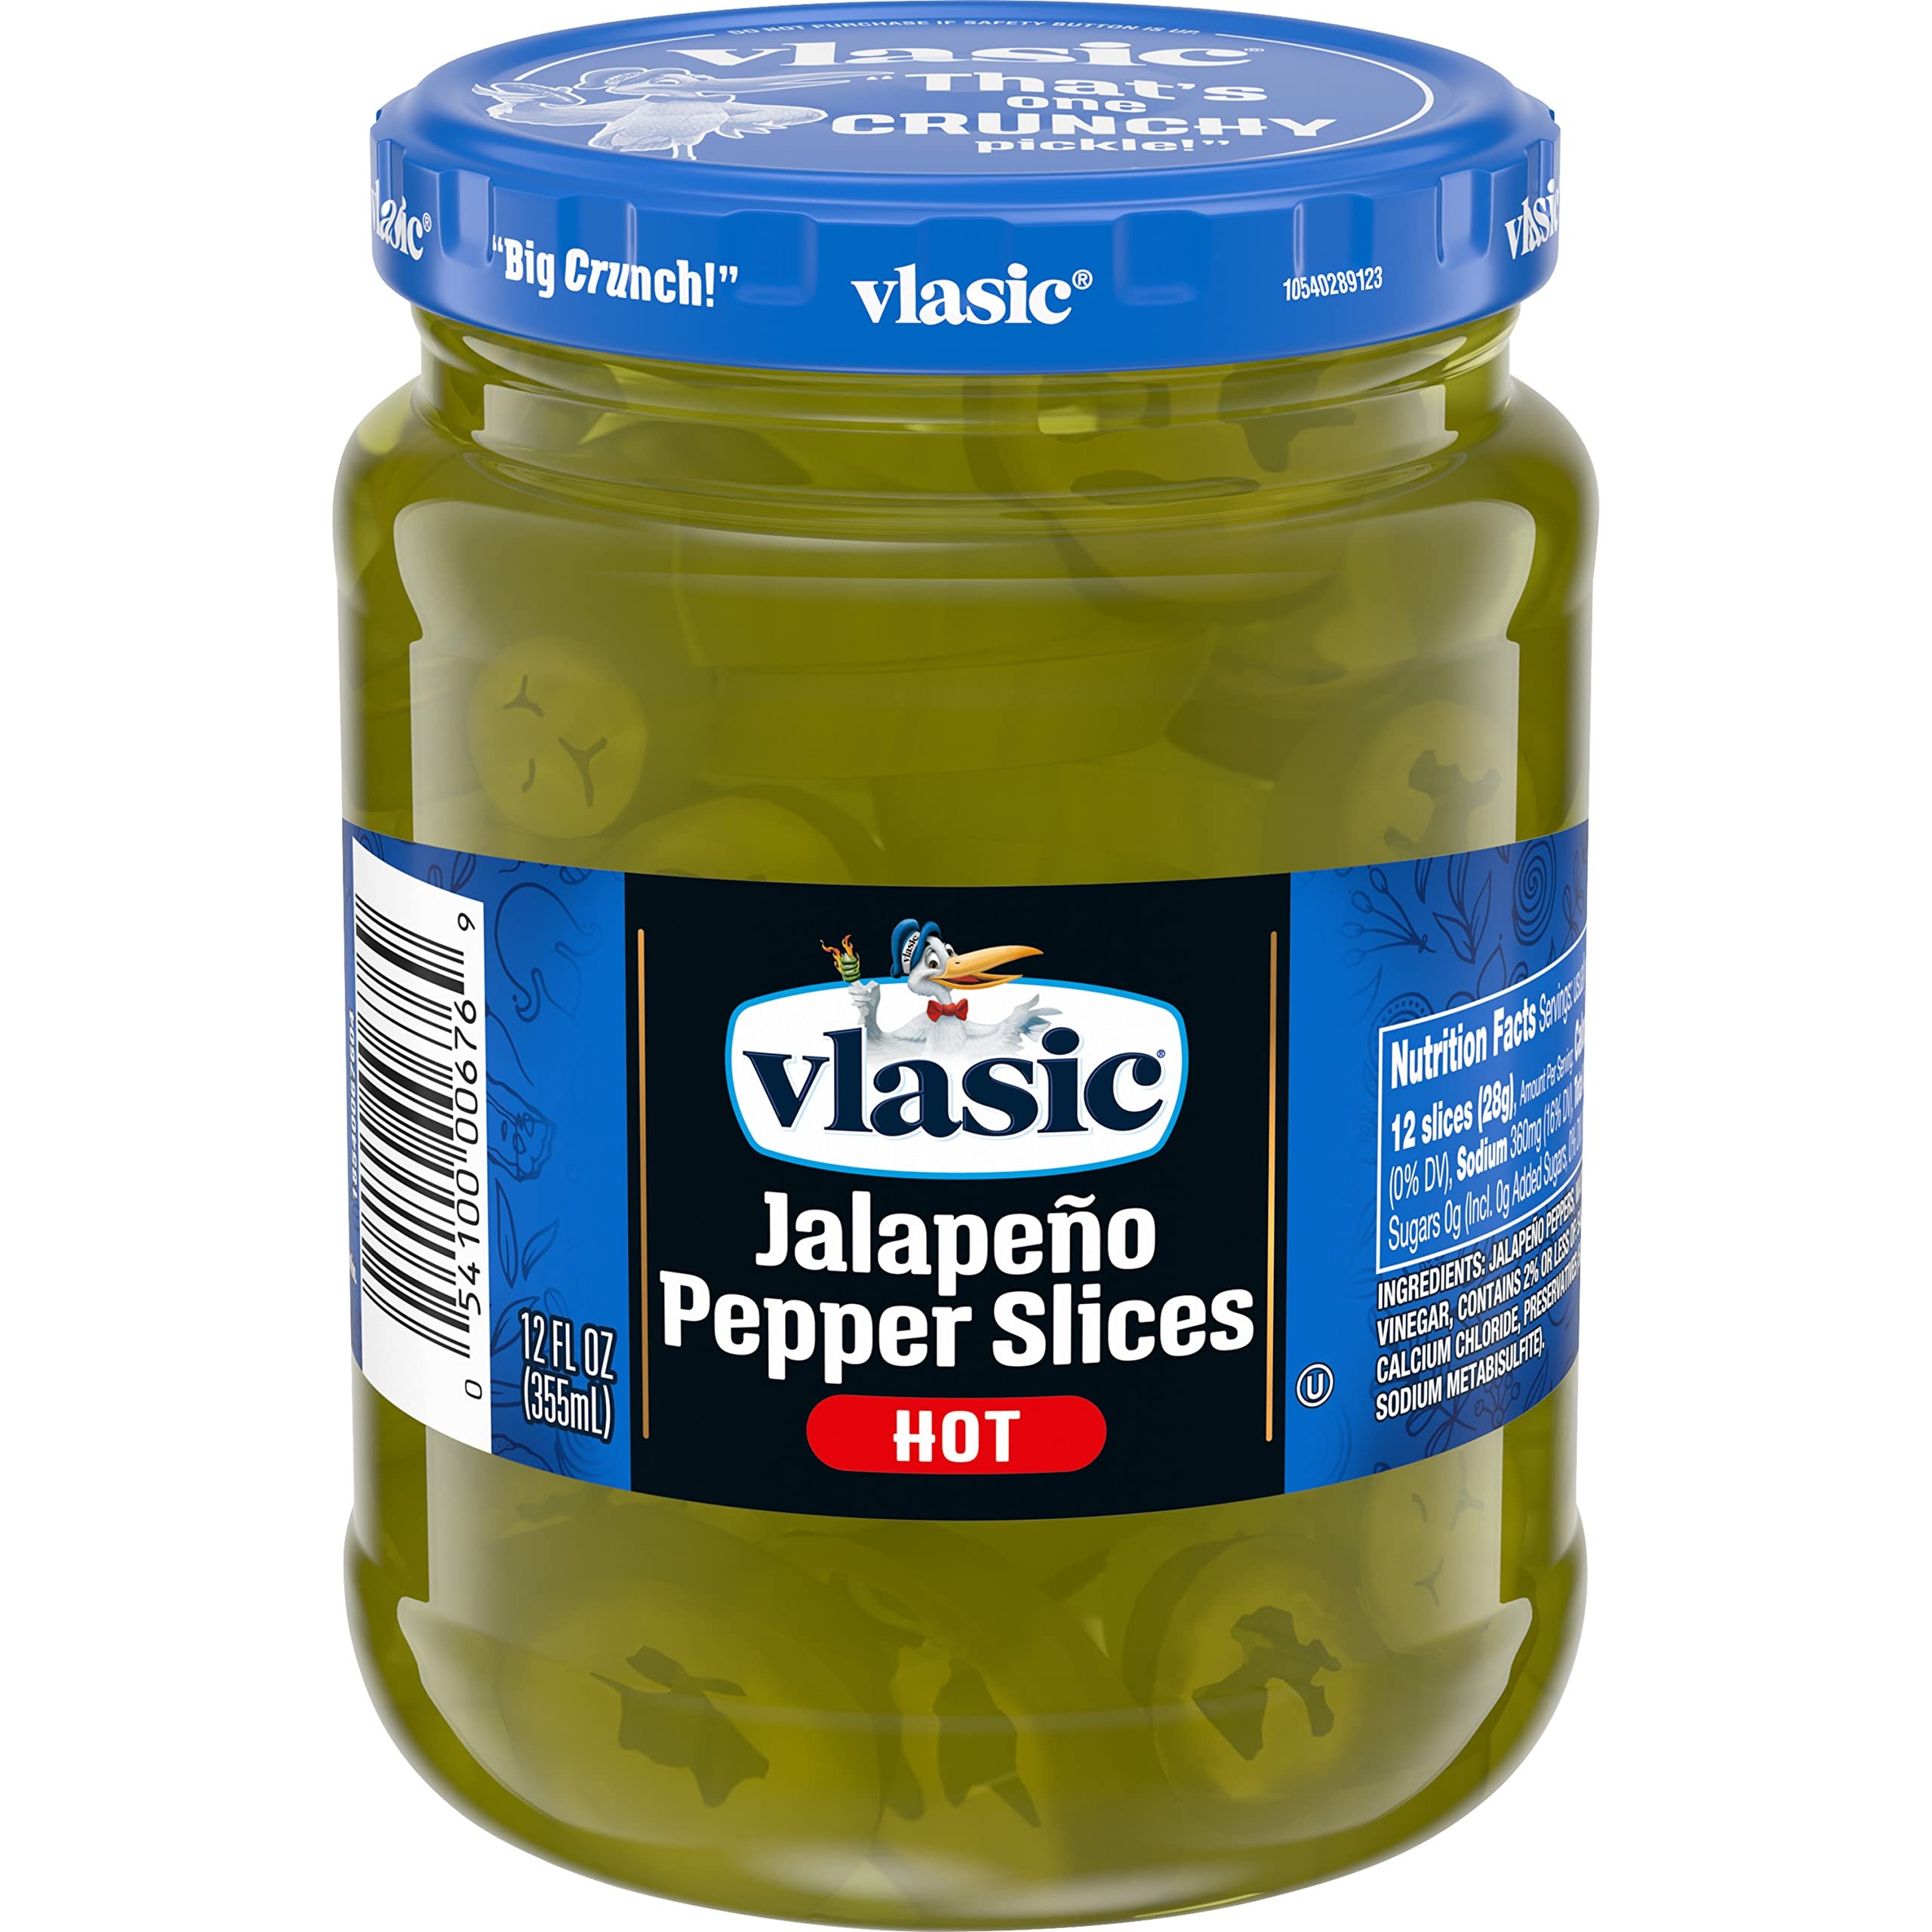
Item Name: Vlasic Deli Style Hot Jalapeno Pepper Slices, Keto Friendly, 12 FL OZ
Bullet Point 1: One 12 fl oz jar of Vlasic Deli Style Hot Jalapeno Pepper Slices
Bullet Point 2: Jalapeno peppers deliver sub-shop taste to your deli creations
Bullet Point 3: Jarred jalapenos bring heat to your sandwiches
Bullet Point 4: Hot jalapeno slices contain 5 calories per serving
Bullet Point 5: Packaged in a resealable jar to lock in flavor and keep jalapenos crunchy
Value: 12.0
Unit: Fl Oz

Price: 10